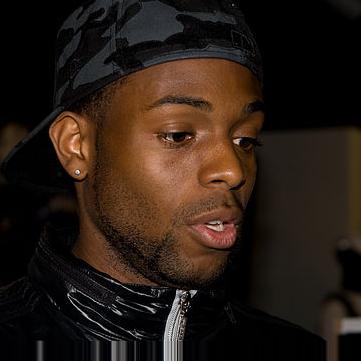
Age: 30